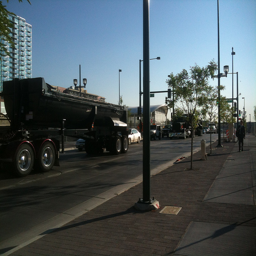
A street scene with a large truck driving by.
A street with trucks cars and one person walking
a large truck on a city road with a building in the backgroound
A picture of a scene in the street.
The tractor trailer is waiting at a stop light.